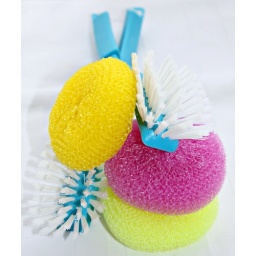
Found these under the kitchen sink when I was looking for something else. I love their colours.